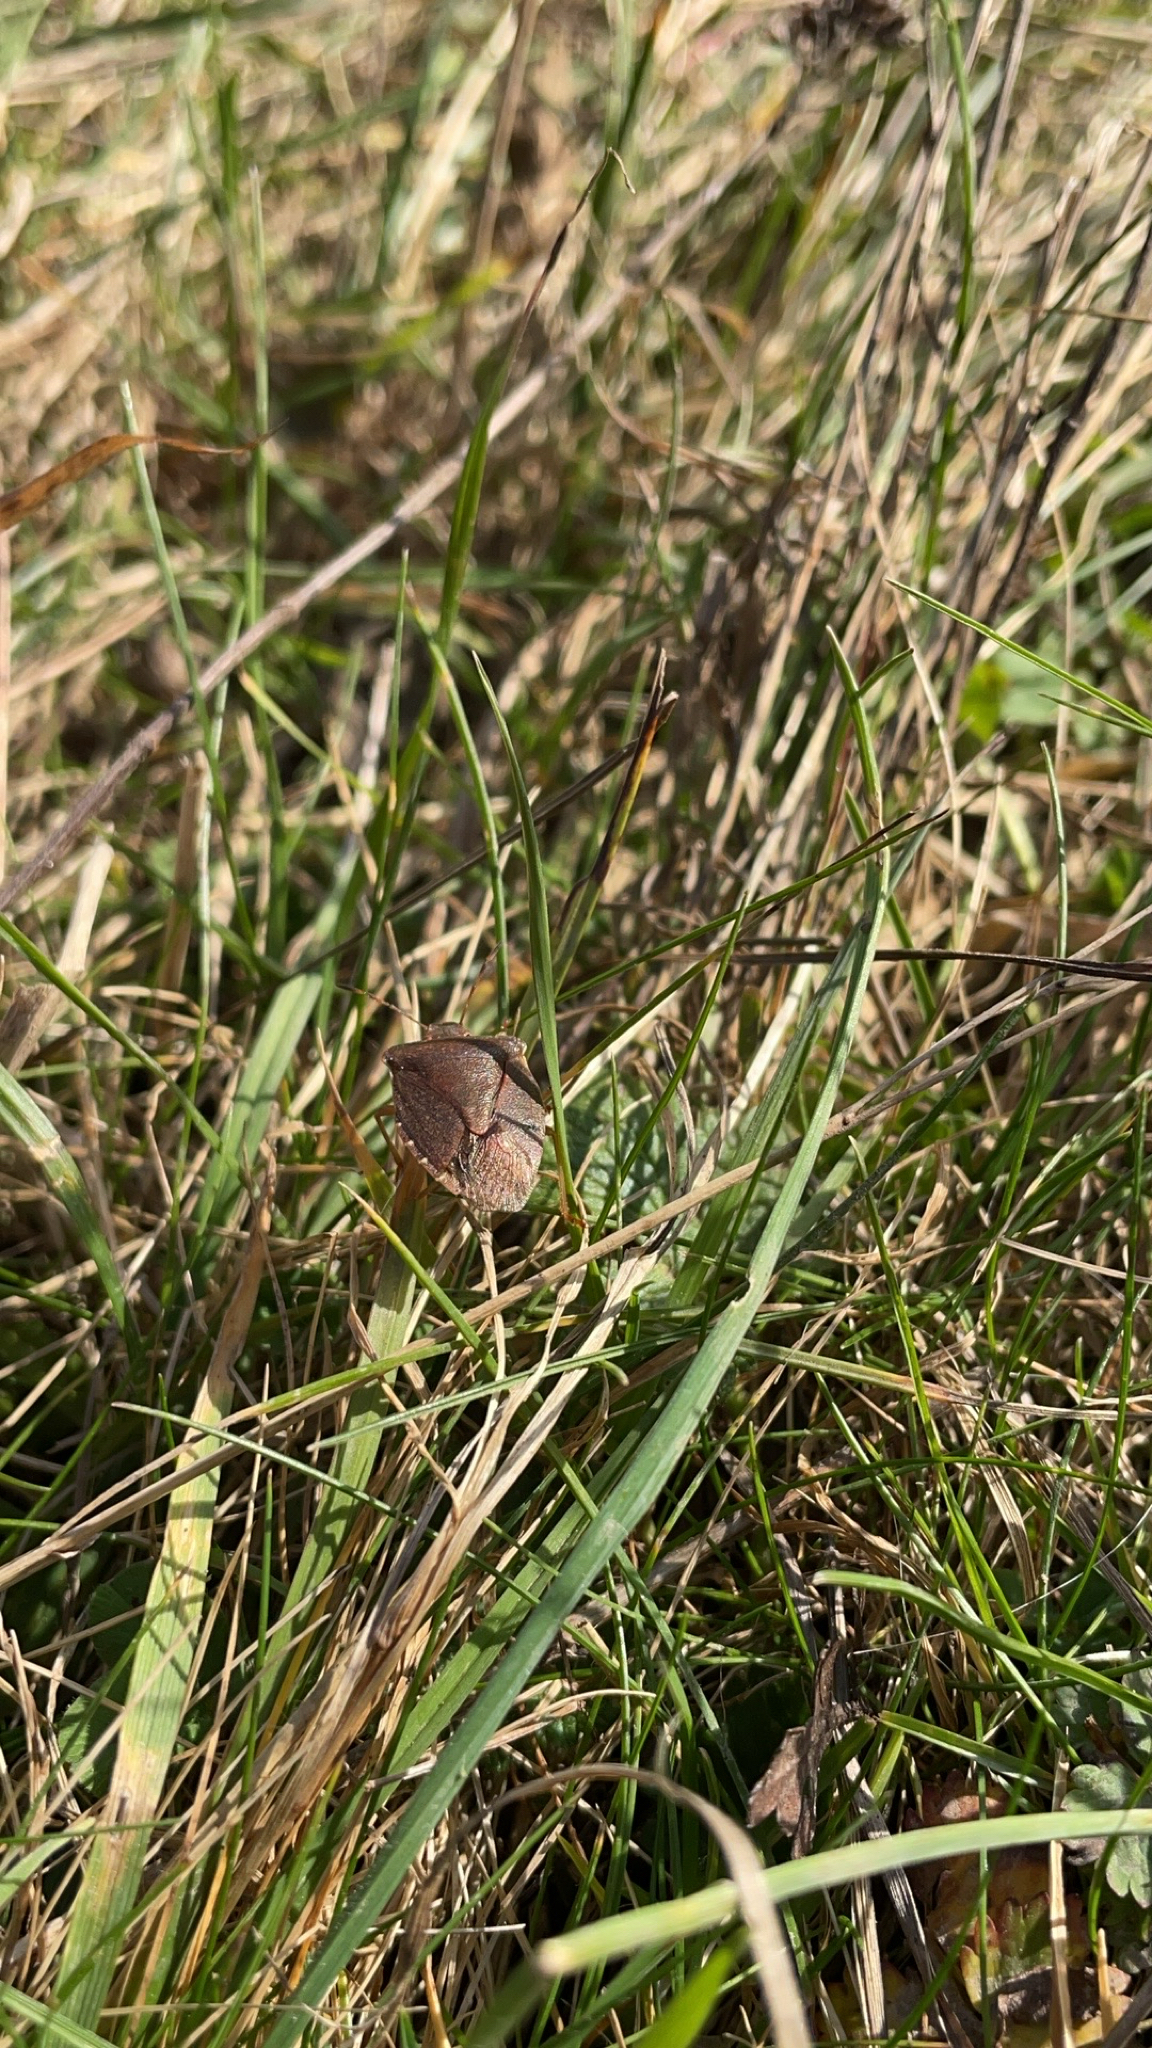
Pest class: stink_bug